Malnutrition

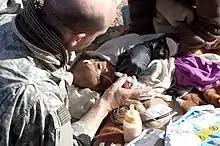
A malnourished Afghan child being treated by a medical team

Overnutrition caused by overeating is also a form of malnutrition. In the United States, more than half of all adults are now overweight—a condition that, like hunger, increases susceptibility to disease and disability, reduces worker productivity, and lowers life expectancy. Overeating is much more common in the United States, since most people have adequate access to food. Many parts of the world have access to a surplus of non-nutritious food. Increased sedentary lifestyles also contribute to overnutrition. Yale University psychologist Kelly Brownell calls this a "toxic food environment", where fat- and sugar-laden foods have taken precedence over healthy nutritious foods.